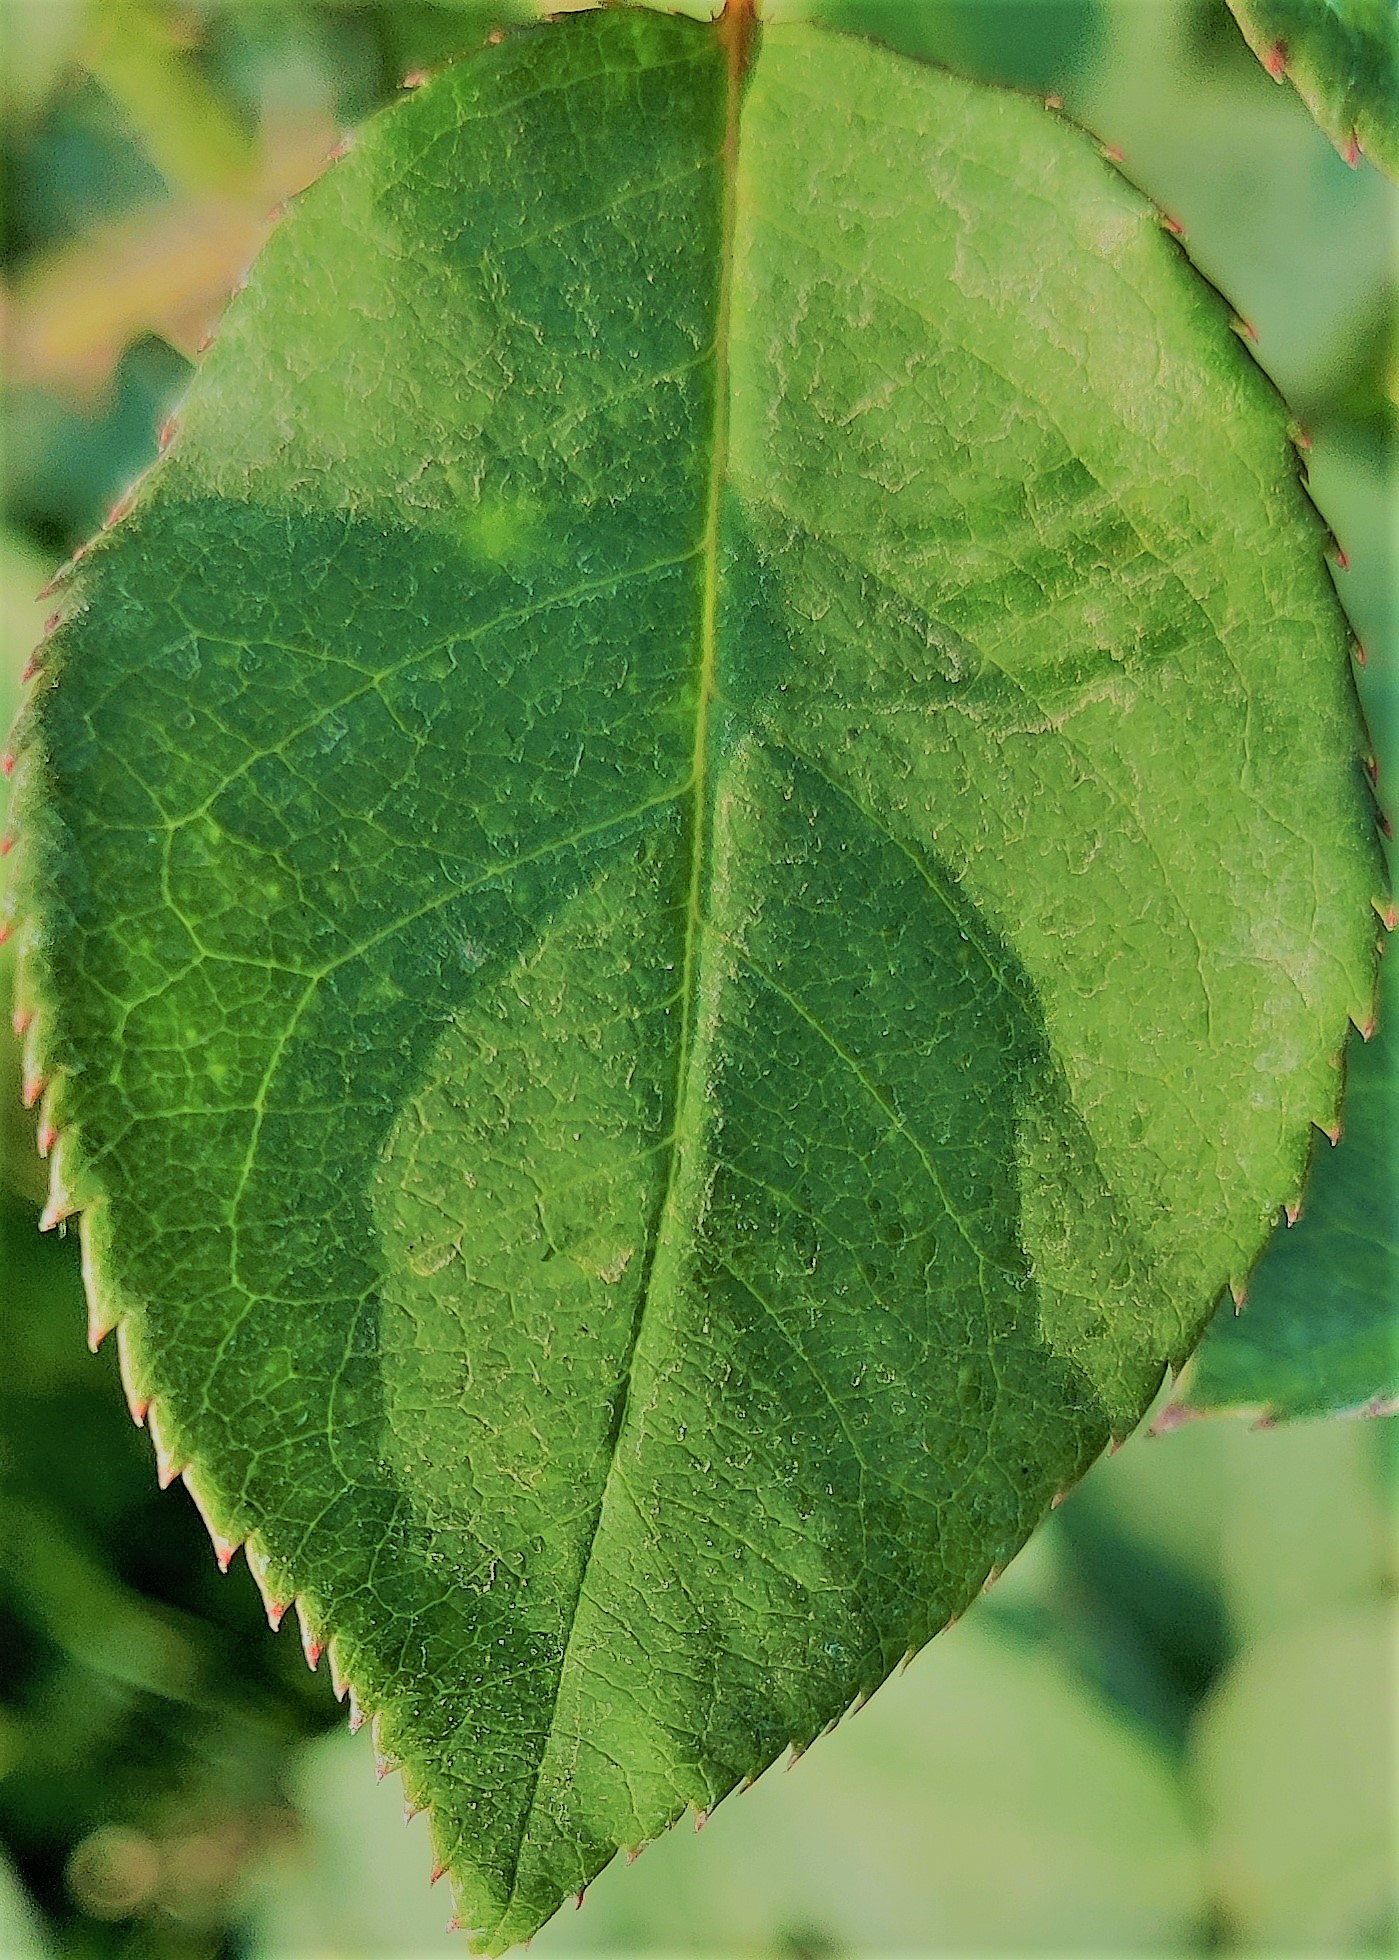
Label: Fresh Leaf